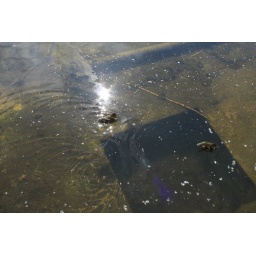
Chicks in dirty water